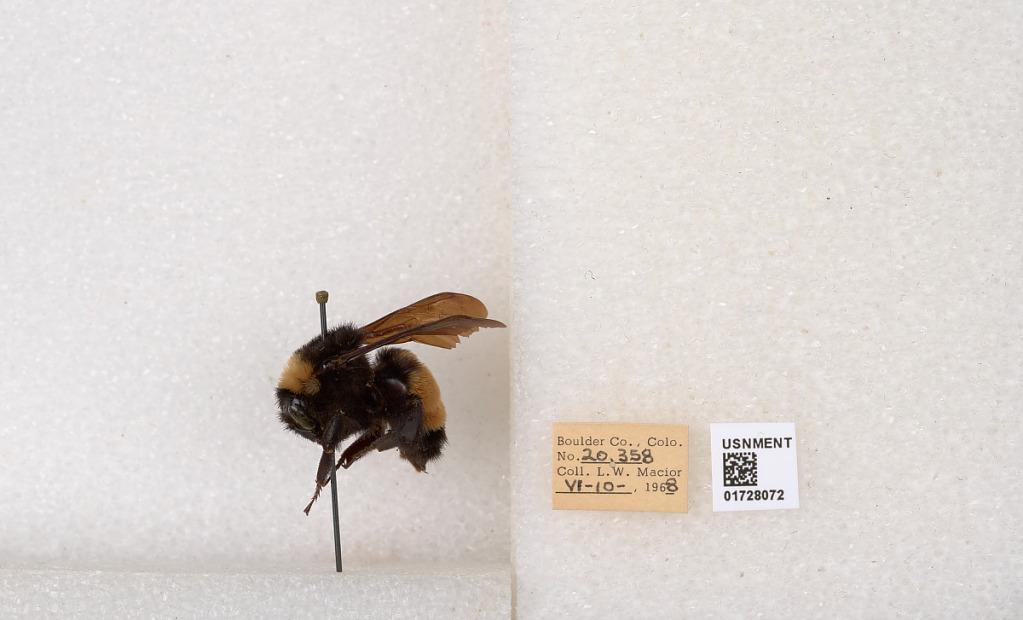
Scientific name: Bombus (Bombus) nevadensis auricormus
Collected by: L. Macior
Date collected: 1968-6-10
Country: United States
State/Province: Colorado
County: Boulder
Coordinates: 40.0925, -105.358